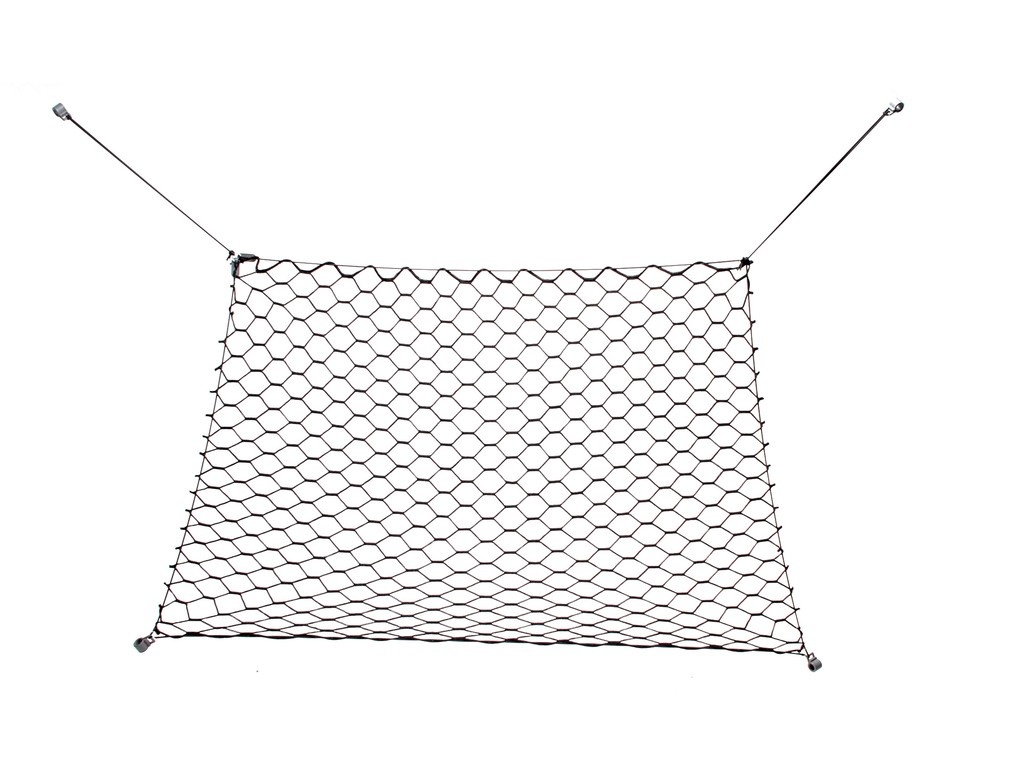
Walky Easyret Divisorio per Auto 130x70 cm
Walky Net è la rete divisoria per auto da utilizzare a vostro piacimento per creare uno spazio adatto al vostro cane durante i vostri viaggi. Montaggio personalizzabile grazie al pratico cordino allungabile. Dimensioni: 120x64 cm
Brand: CAMON
Category: Animals & Pet Supplies > Pet Supplies > Vehicle Pet Barriers > Partitions